Montana Avenue

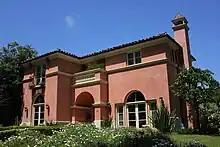
Spanish style Estate North of Montana

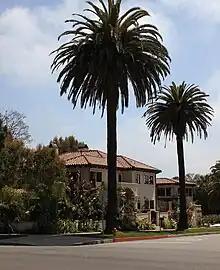
North of Montana Estate

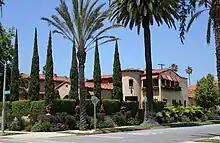
North of Montana Estate

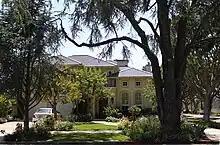
Home North of Montana

Homes north of Montana in the 90402 (Santa Monica) ZIP code are considered to be among the most expensive in Los Angeles County, ranging from $2.5 million to $30 million. South of Montana are mainly businesses, condos and single family homes.